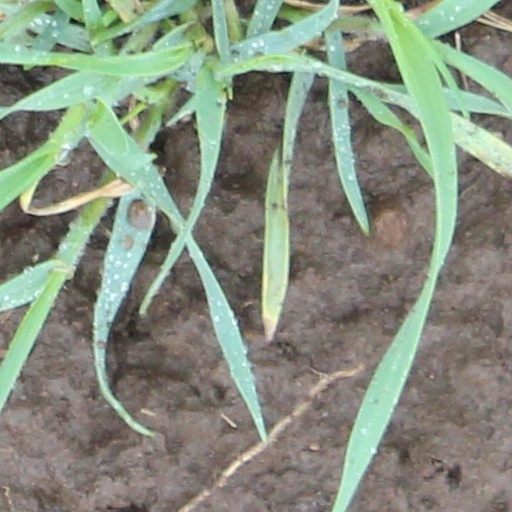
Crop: wheat